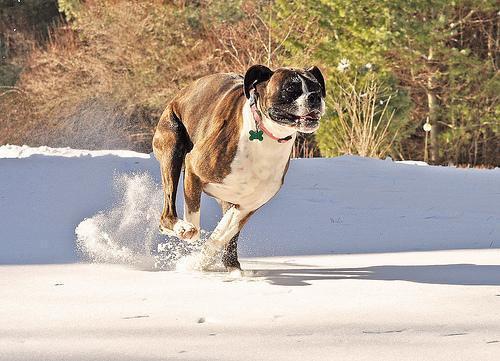
boxer